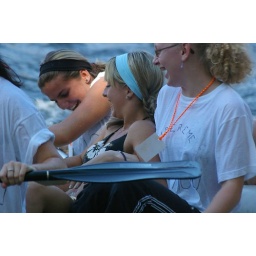
05 Vyssi Brod girls in a boat 24.8.07 7